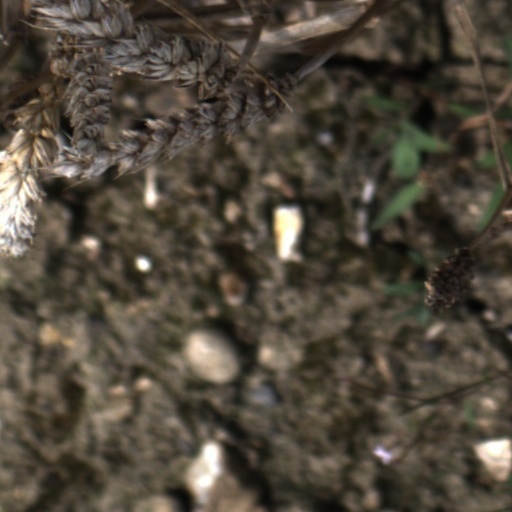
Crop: wheat